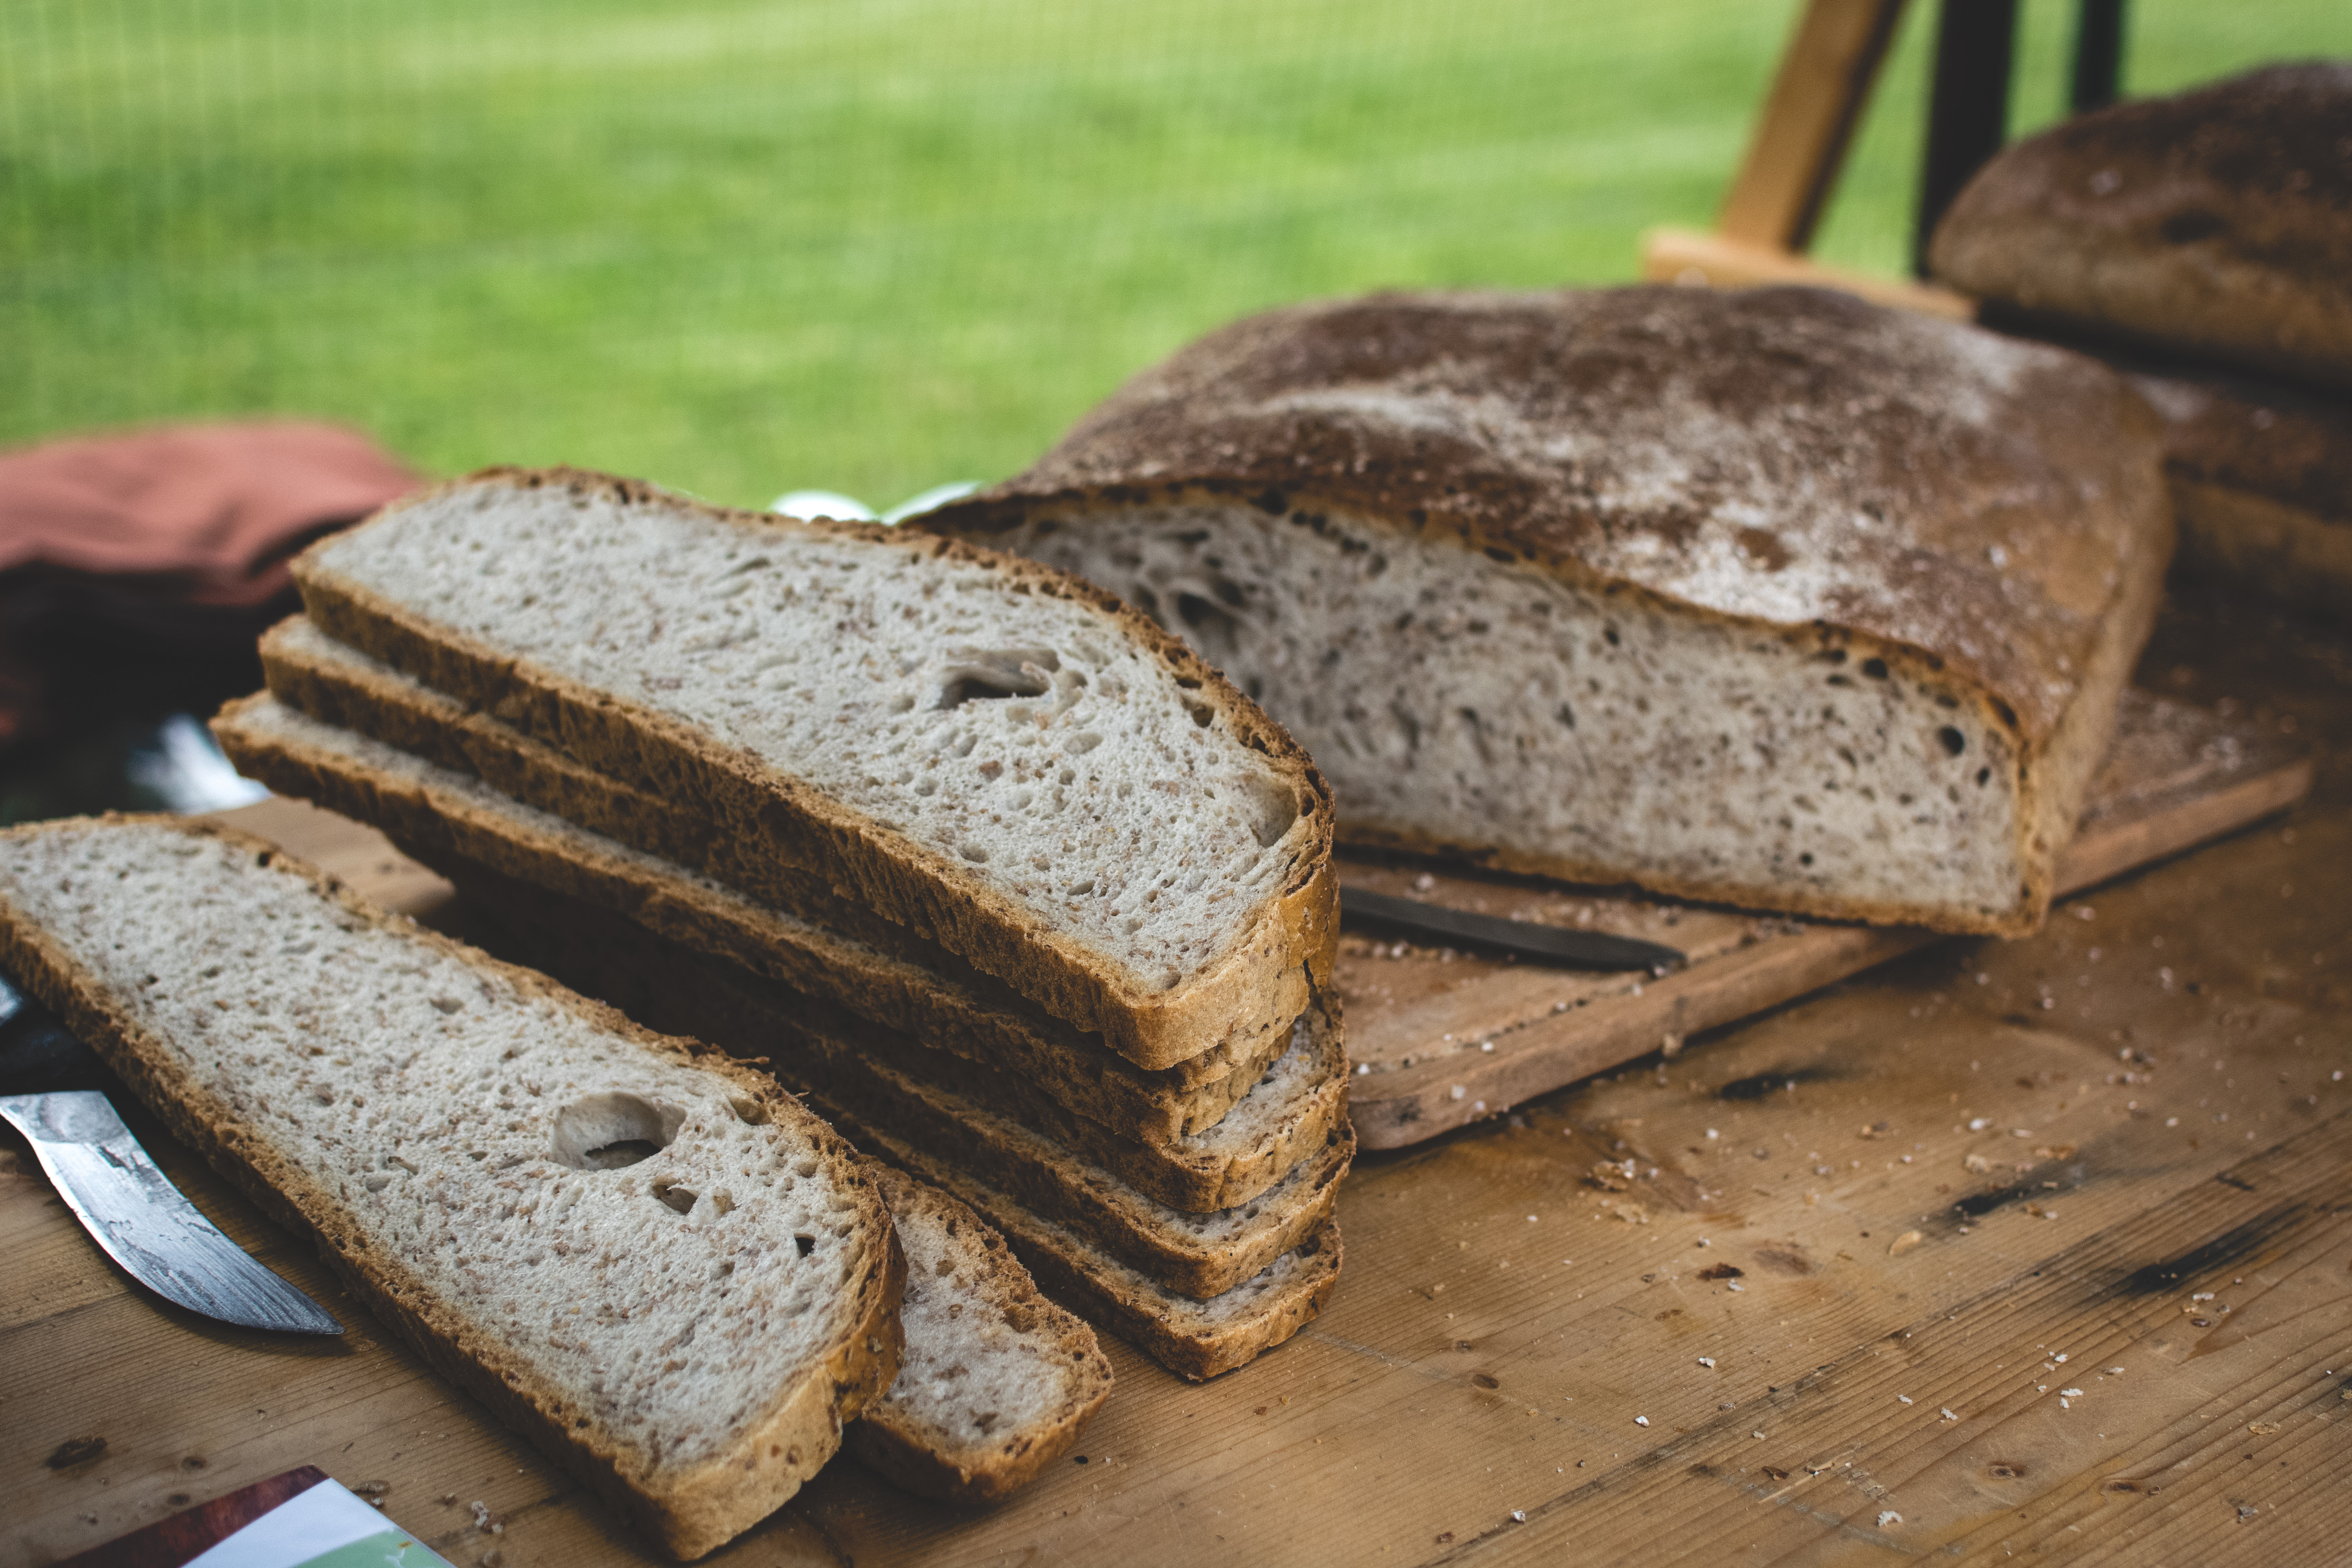
food, bread, sourdough, rye bread, graham bread, cuisine, dish, hard dough bread, baked goods, loaf, whole grain, gluten, brown bread, ingredient, soda bread, sliced bread, potato bread, whole wheat bread, staple food, pumpernickel, vegetarian food, finger food, ciabatta, beer bread, baking, produce, banana bread, biga, rye